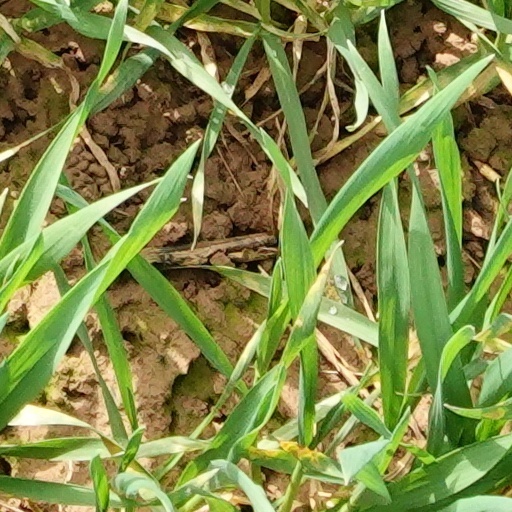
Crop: wheat